Melawi River

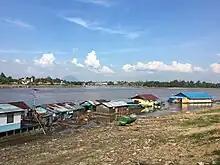
Melawi's confluence with Kapuas at Sintang

The river flows in the western area of Borneo with a predominantly tropical rainforest climate (designated as "Af" in the Köppen-Geiger climate classification). The annual average temperature in the area is 23 °C. The warmest month is May, when the average temperature is around 24 °C, and the coldest is February, at 22 °C. The average annual rainfall is 4124 mm. The wettest month is November, with an average of 523 mm rainfall, and the driest is June, with 212 mm rainfall.